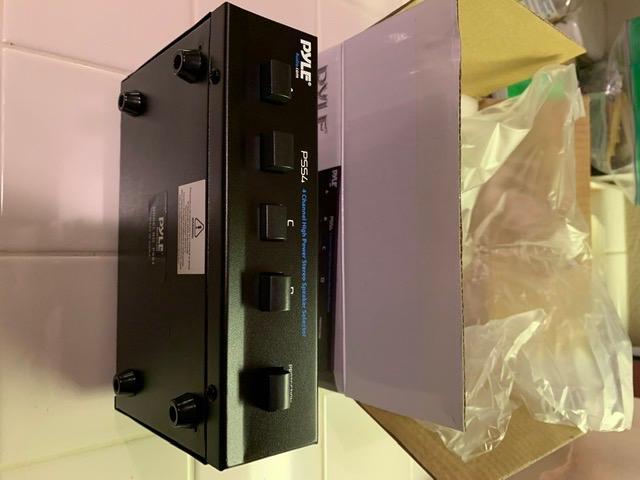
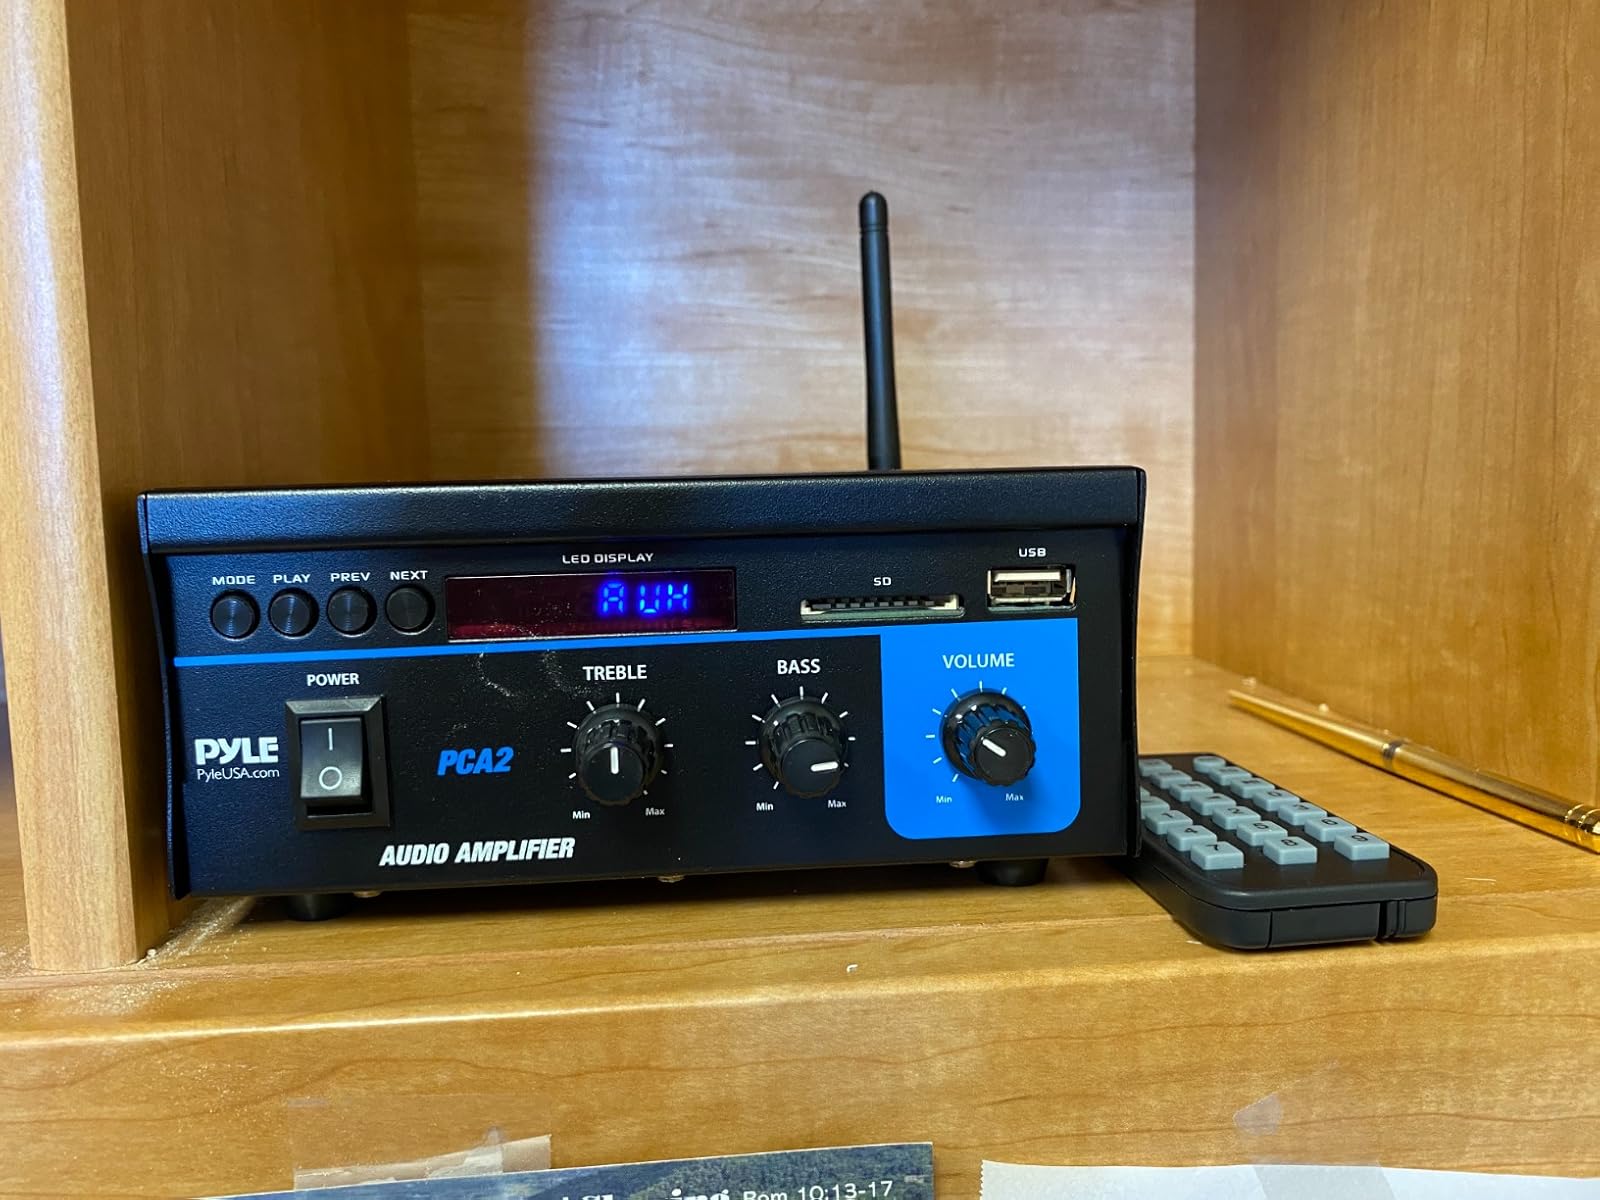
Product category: speaker
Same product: no